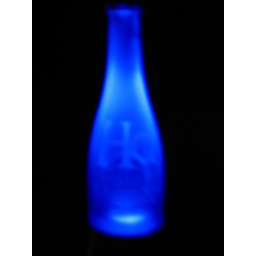
Experimenting with my blue lamp at 4 in the morning